Musala Glacier

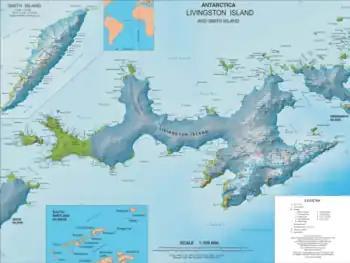
Topographic map of Livingston Island and Smith Island

Musala Glacier on Greenwich Island in the South Shetland Islands, Antarctica is situated northeast of Targovishte Glacier, east-northeast of Zheravna Glacier and southeast of Fuerza Aérea Glacier. It is bounded by St. Kiprian Peak to the south, Vratsa Peak to the southwest, central Breznik Heights to the west, and Ilarion Ridge bordering Hardy Cove to the northeast, extends in east-west direction and in north-south direction, and drains eastwards into Bransfield Strait north of Fort Point.